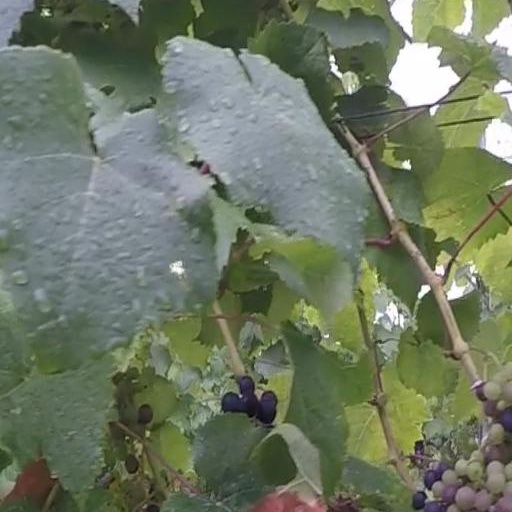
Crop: grape